Gelibolu

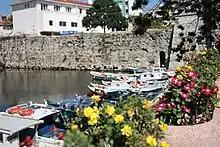
A view from the port of Gelibolu

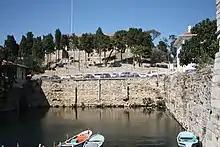
Historic buildings near the port

Throughout the Ottoman period, the town was the capital of the Sanjak of Gelibolu, and the original center of the Eyalet of the Kapudan Pasha; between 1864 and 1920 the town belonged to the Edirne Vilayet of the Ottoman Empire. In 1904 the Greek bishopric of Kallipolis was promoted to a metropolis and is listed under the Ecumenical Patriarchate of Constantinople.